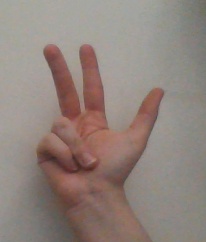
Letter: al